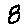
Label: 8